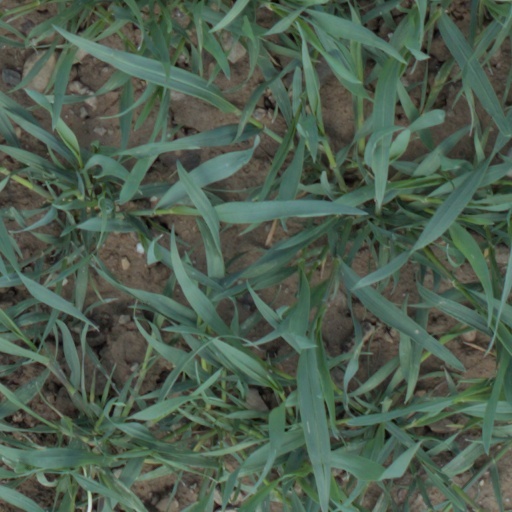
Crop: wheat